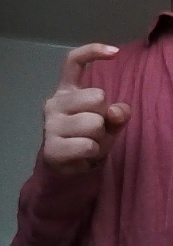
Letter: ra